Shin-Funabashi Station

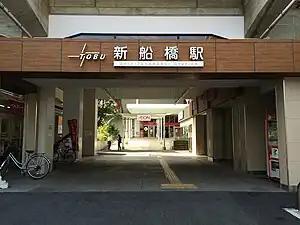
The east entrance in September 2015

is a passenger railway station in the city of Funabashi, Chiba, Japan, operated by the private railway operator Tōbu Railway. The station is numbered "TD-34".